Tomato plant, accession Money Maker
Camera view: tilt-top (135 deg); turntable rotation: 90 degrees
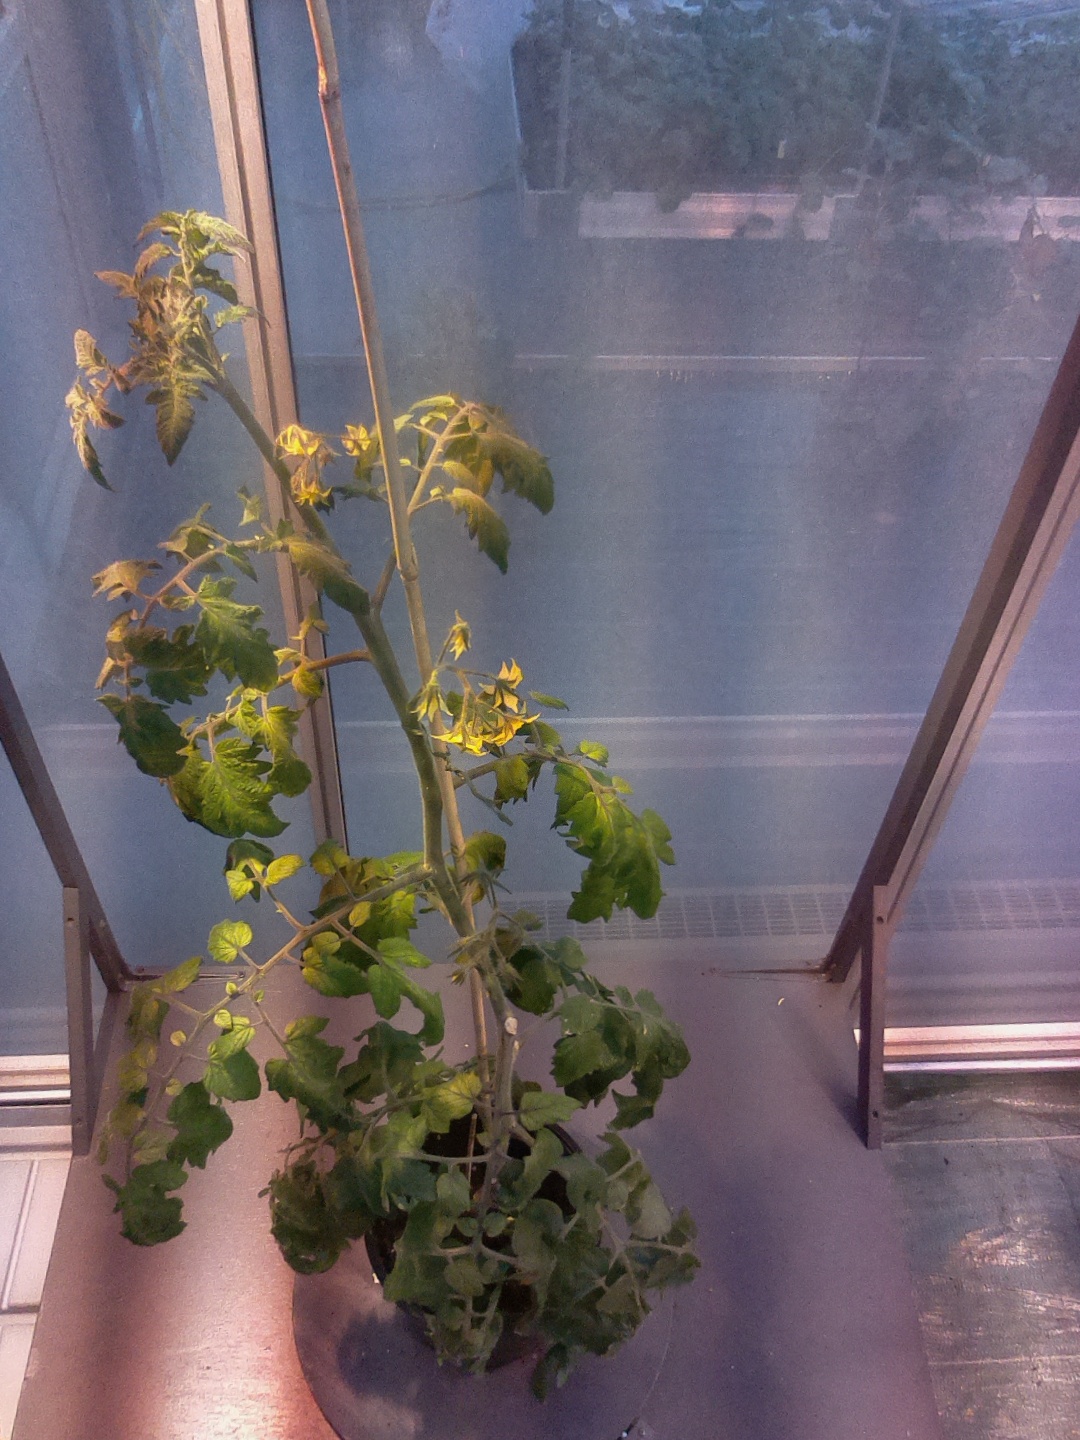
BBCH growth stage 68: Full flowering, 80%-90% of flowers open, more petals falling